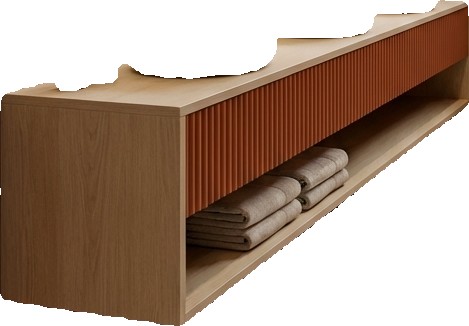
Surface category: worktop